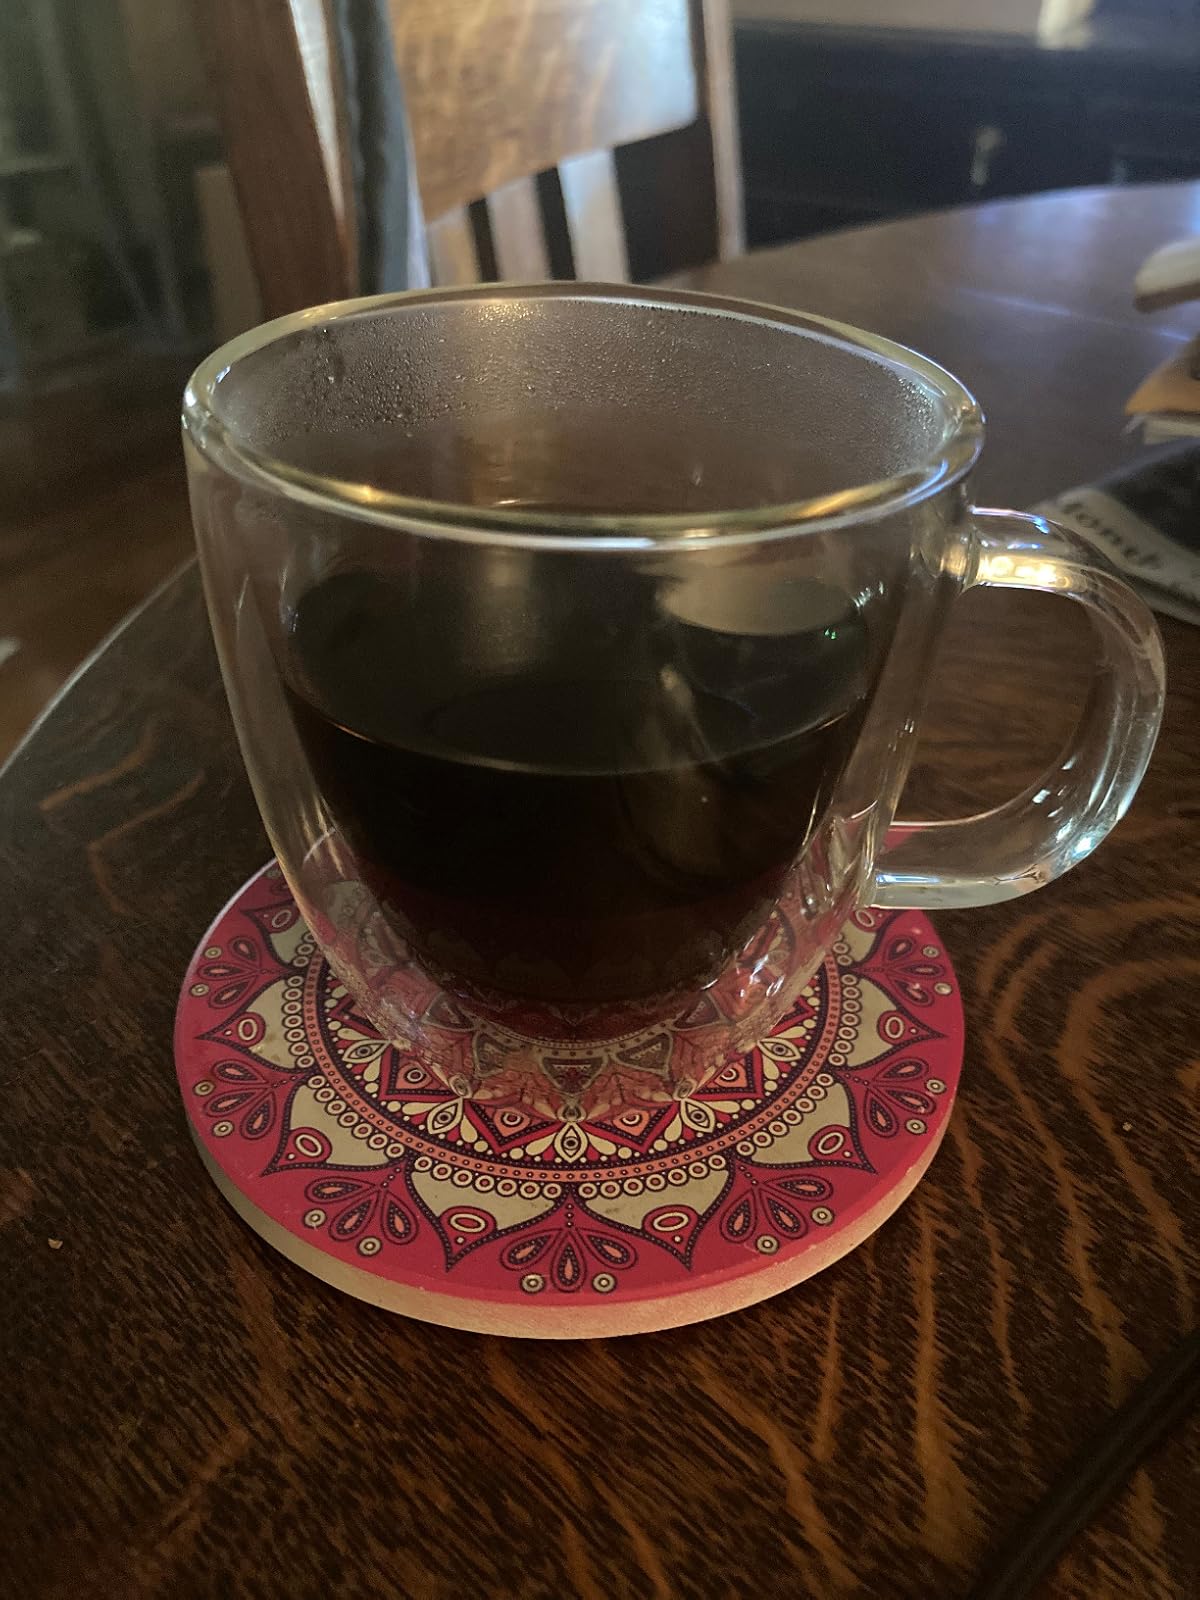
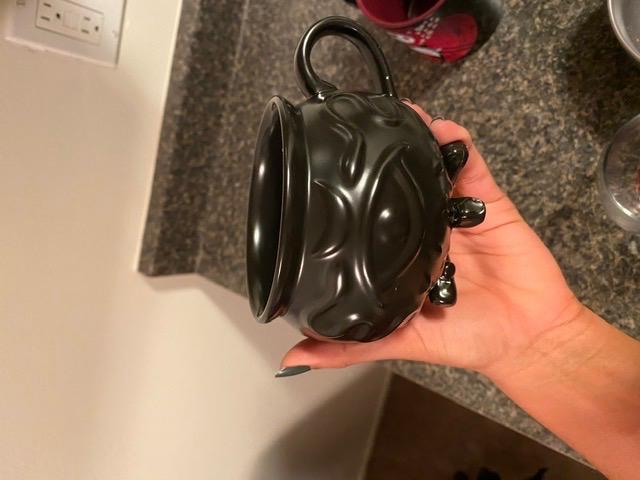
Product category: items_mug
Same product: no